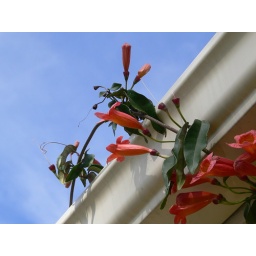
Flowers against the blue sky